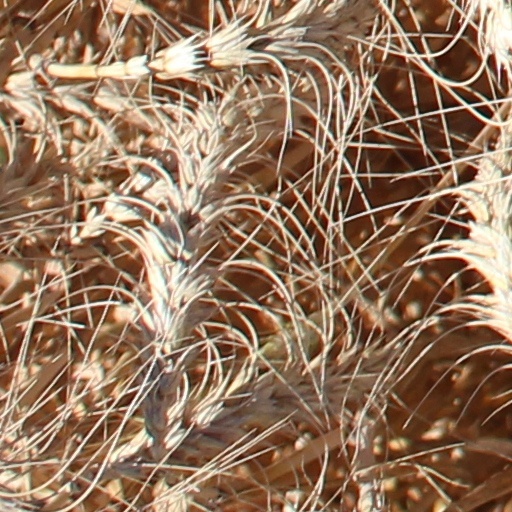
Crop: wheat